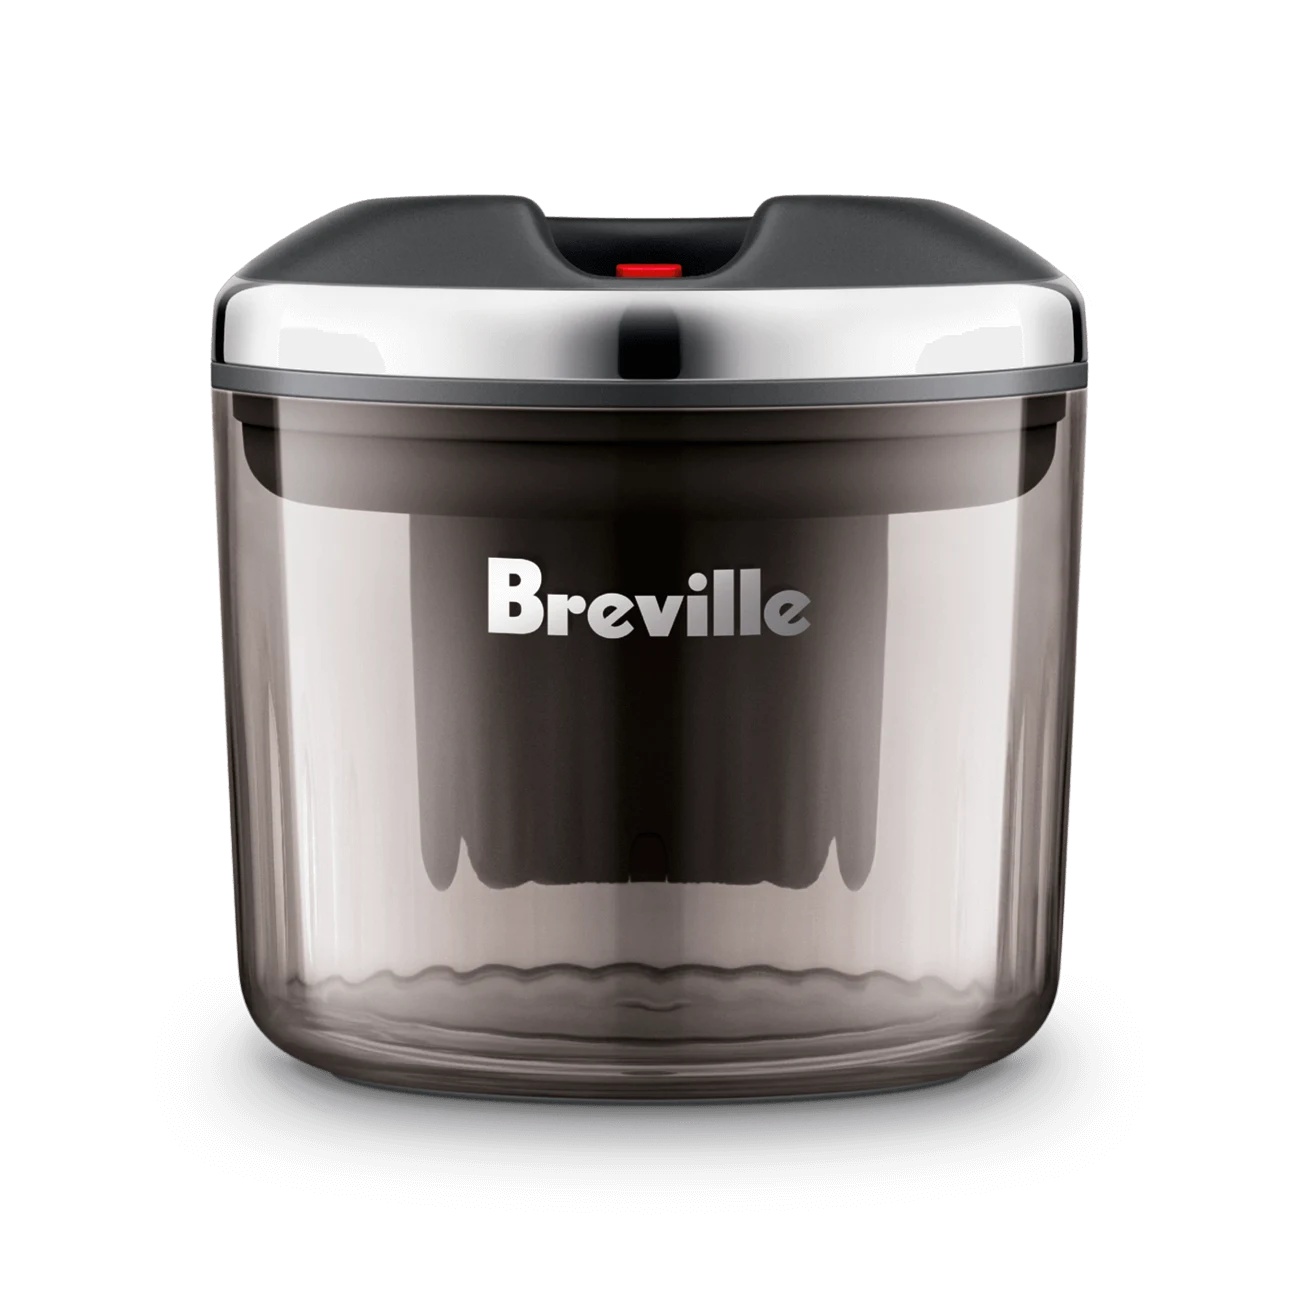
The Puck Suker
No Knock, No Mess, No Fuss. Quietly releases your espresso coffee. This Item is Compatible with 58mm Naked Portafilter Call Us Now for THE LOWEST PRICE (800) 280-2698 12 Month Warranty Free Shipping No Sales Tax Authorized Dealer 100% Satisfaction Guaranteed. Found a better price? We will price match!
Brand: Artizan Coffee
Category: Home & Garden > Kitchen & Dining > Kitchen Appliance Accessories > Coffee Maker & Espresso Machine Accessories > Coffee Maker & Espresso Machine Replacement Parts > Dump Boxes